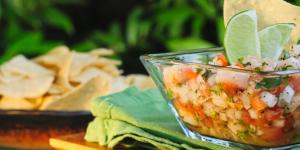
ceviche de camaron peruano